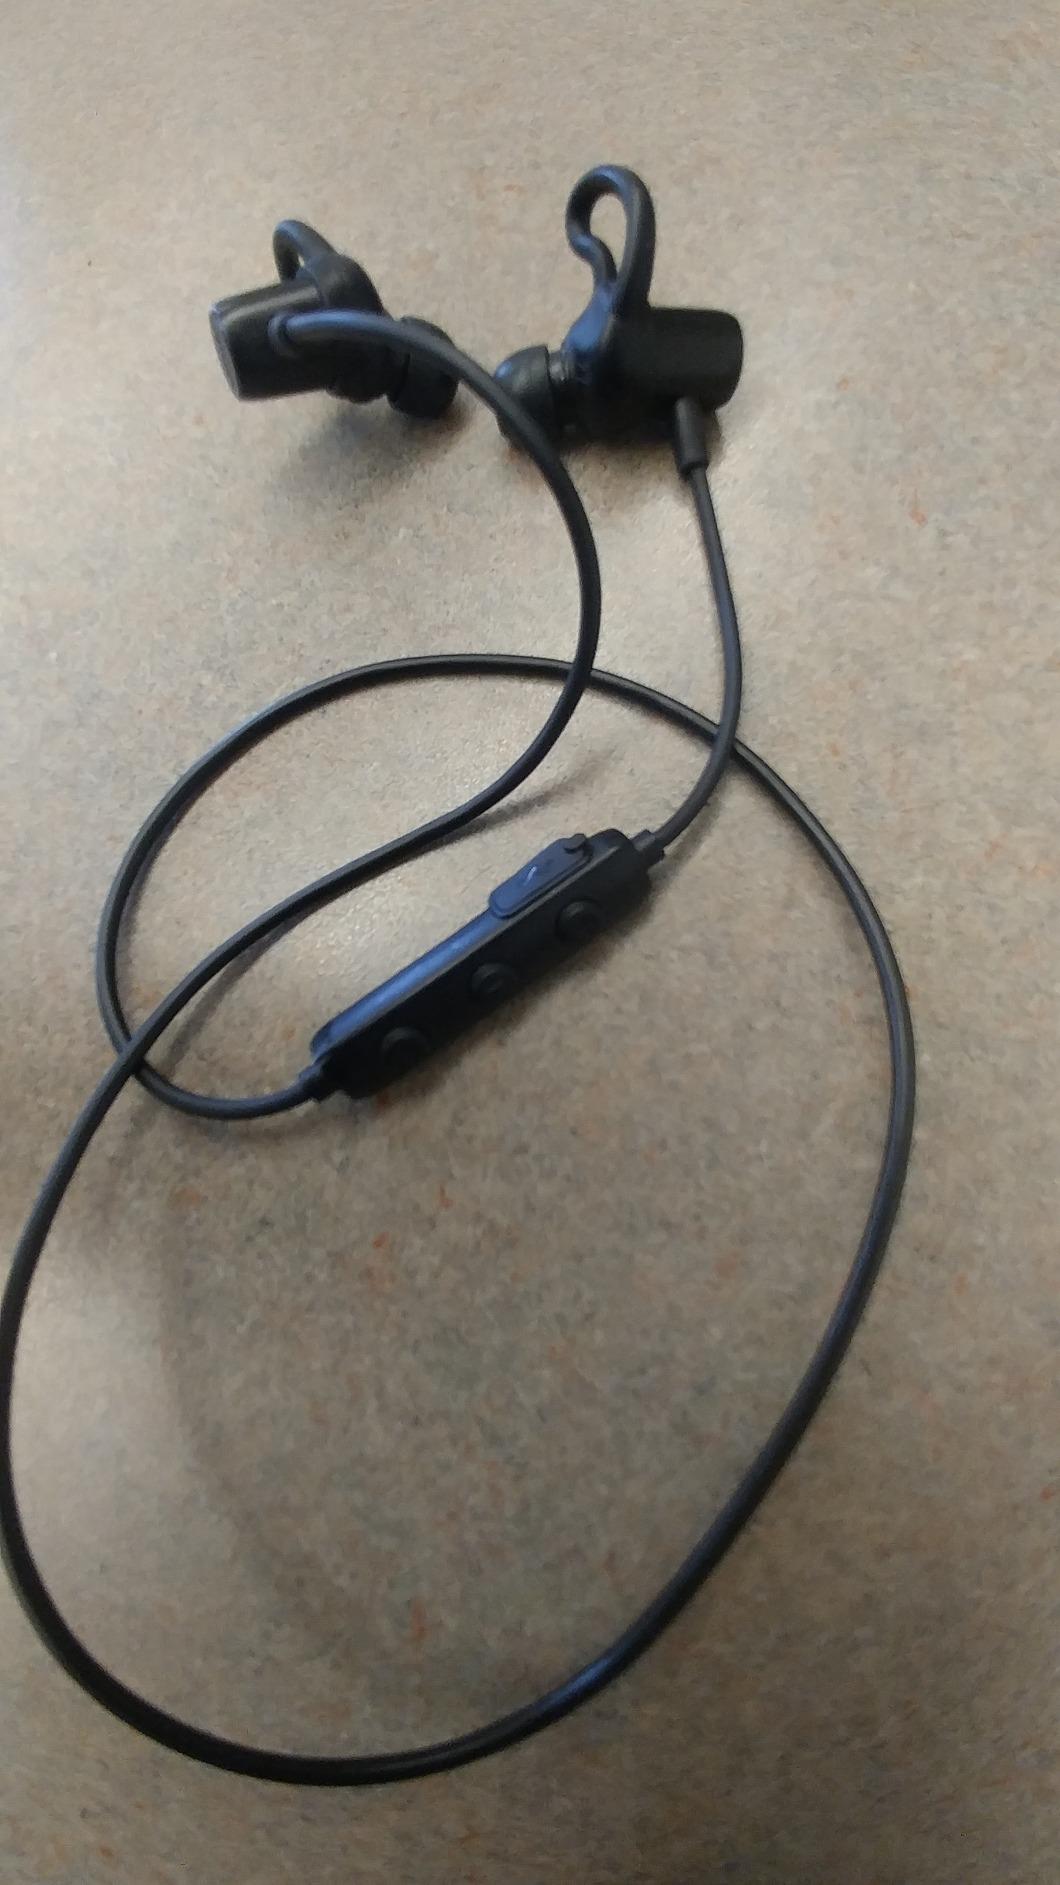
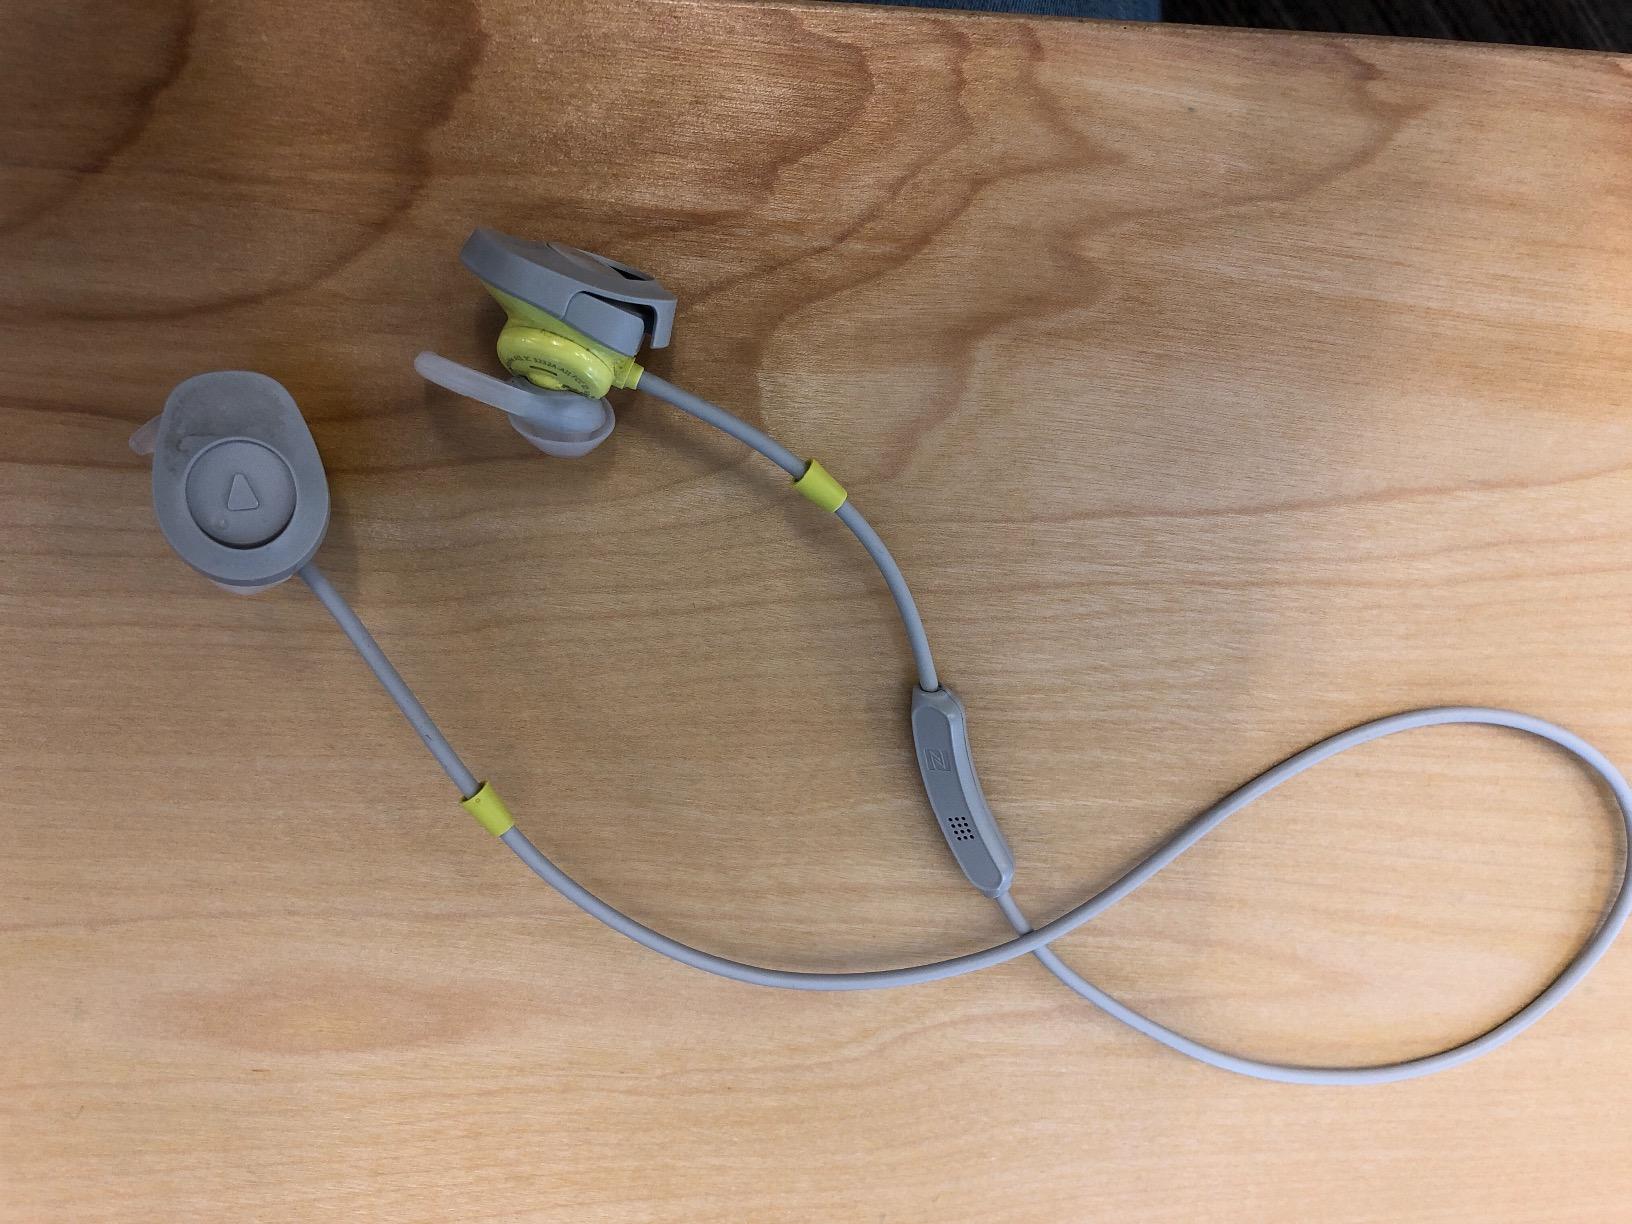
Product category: headphones
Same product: no